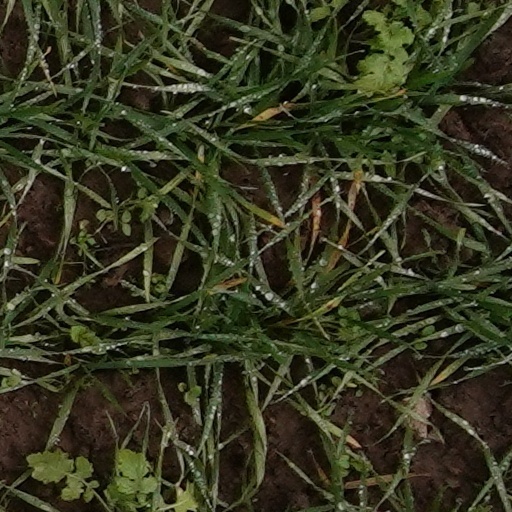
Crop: wheat